Yeniseian languages

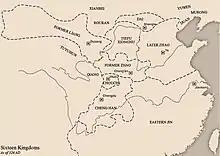
The Jie kings of the Later Zhao are likely to have spoke Yeniseian.

According to a 2016 study, Yeniseian people and their language originated likely somewhere near the Altai Mountains or near Lake Baikal. According to this study, the Yeniseians are linked to Paleo-Eskimo groups. The Yeniseians have also been hypothesised to be representative of a back-migration from Beringia to central Siberia, and the Dene–Yeniseians a result of a radiation of populations out of the Bering land bridge. The spread of ancient Yeniseian languages may be associated with an ancestry component from the Baikal area (Cisbaikal_LNBA), maximized among hunter-gatherers of the local Glazkovo culture. Affinity for this ancestry has been observed among Na-Dene speakers. Cisbaikal_LNBA ancestry is inferred to be rich in Ancient Paleo-Siberian ancestry, and also display affinity to Inner Northeast Asian (Yumin-like) groups.